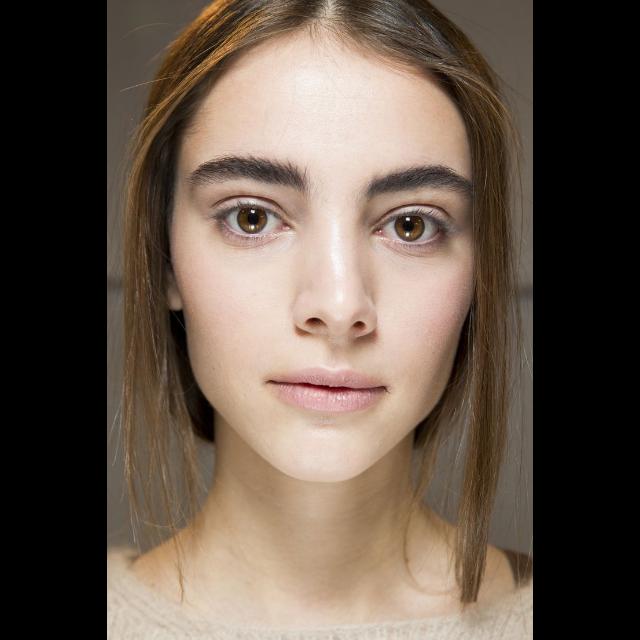
Portrait style: Real Portrait